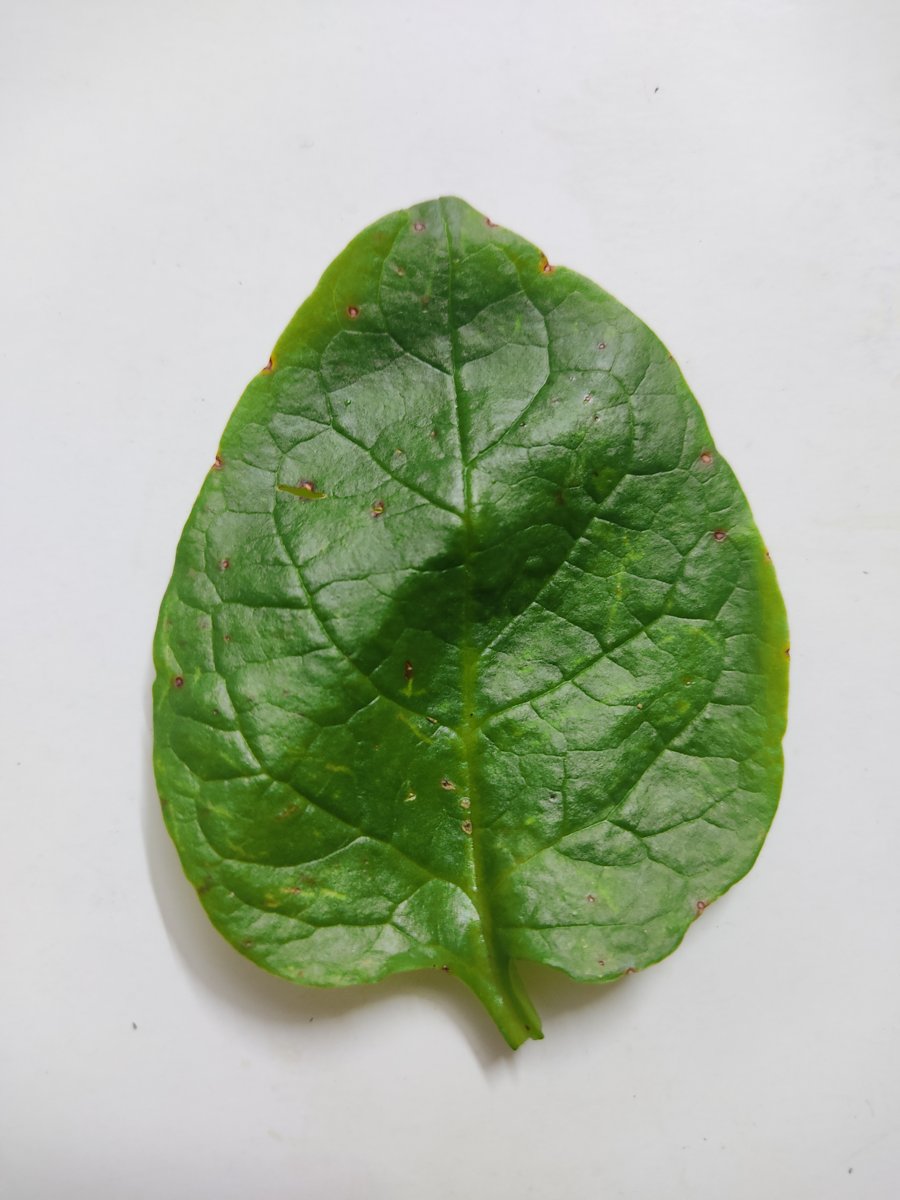
Label: Bacterial-Spot